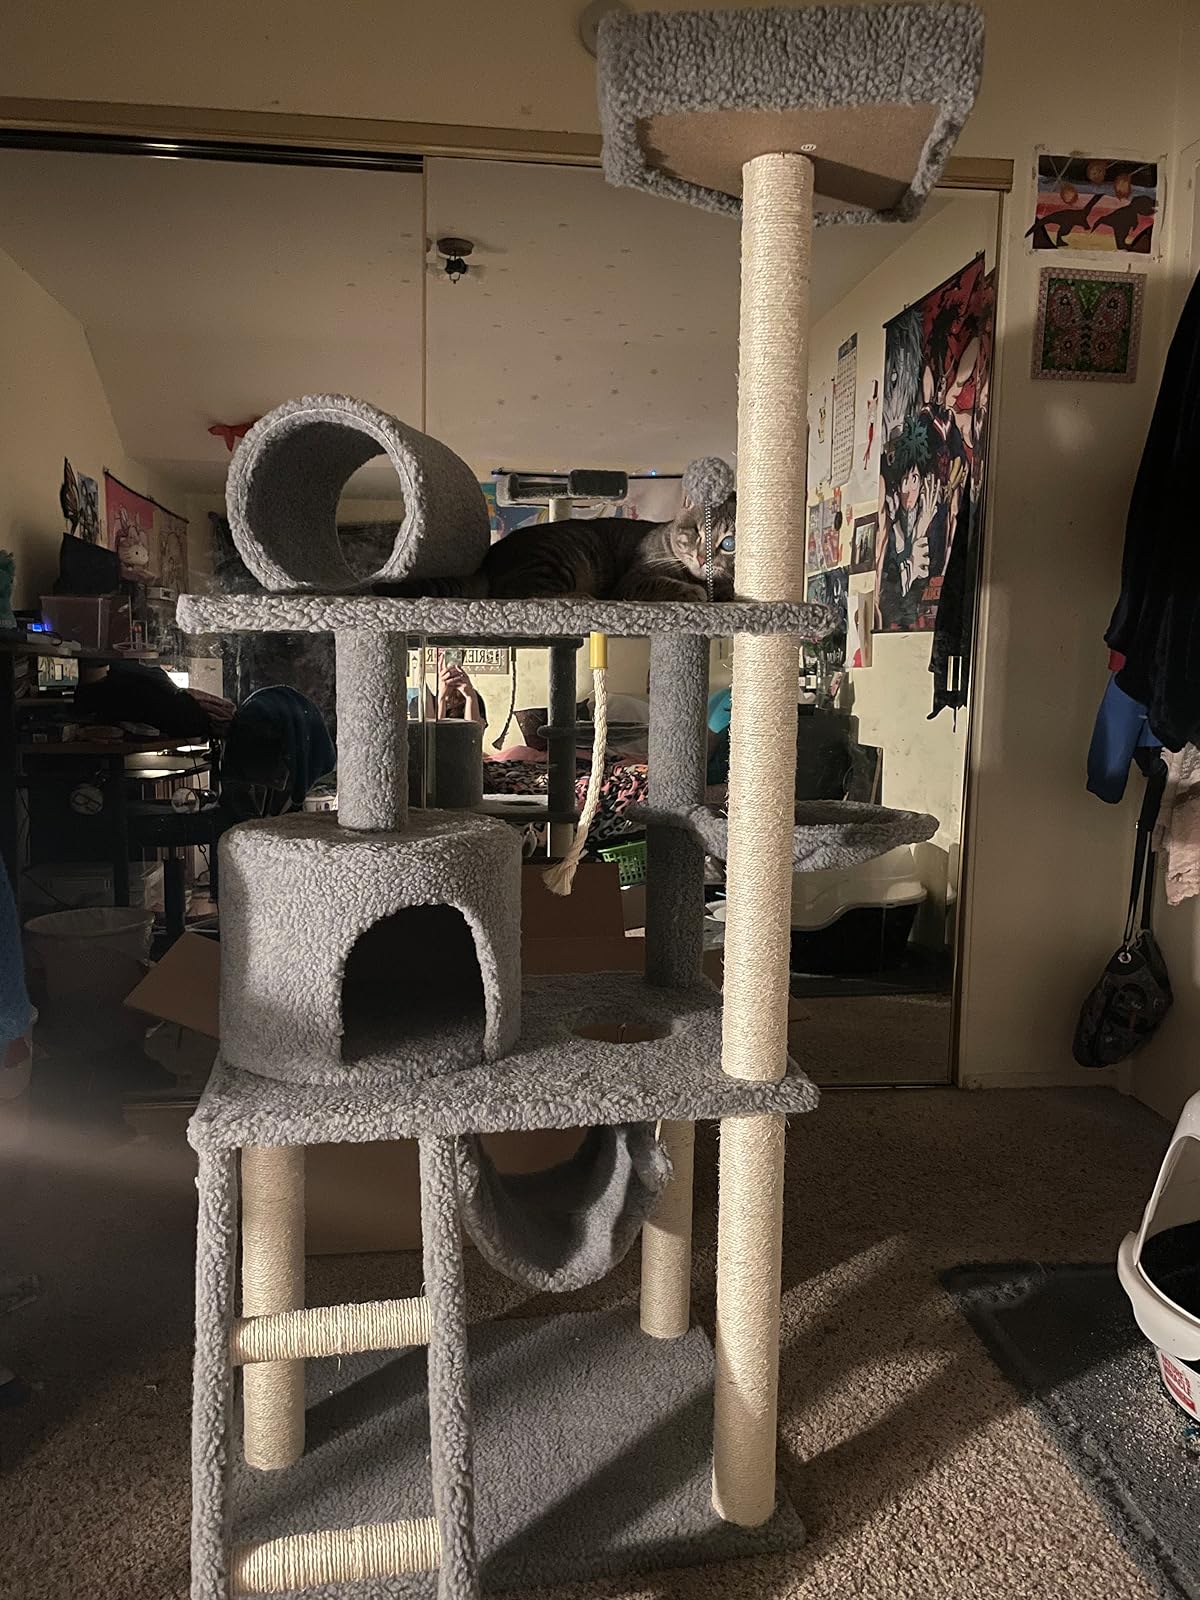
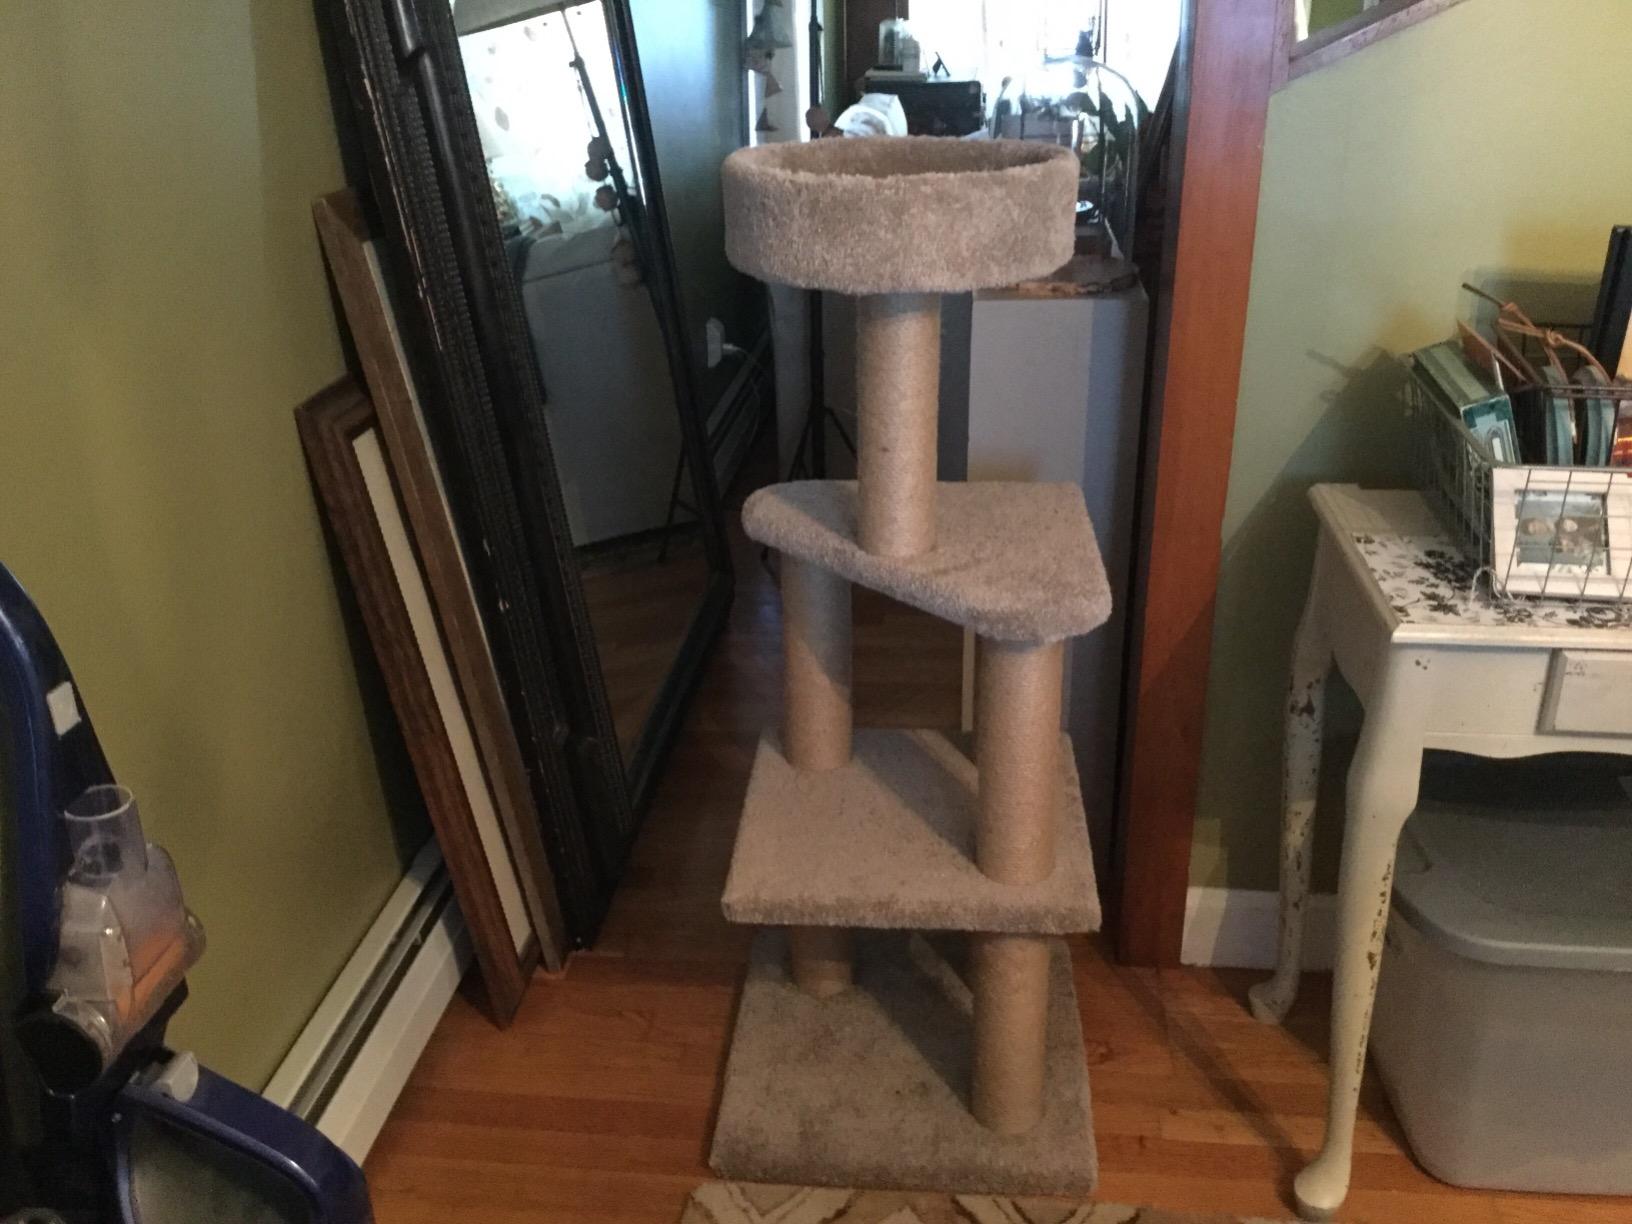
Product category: items_cat tree
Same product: no